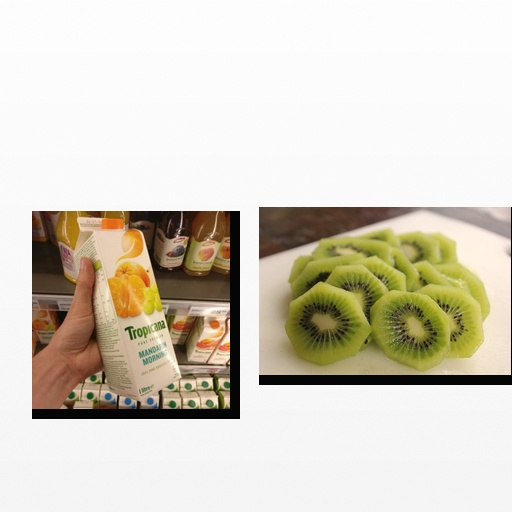
Food items: mandarin_juice, kiwi